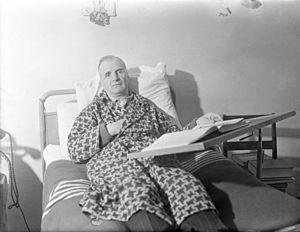
Antti Kukkonen est un pasteur luthérien, agriculteur et politicien finlandais.